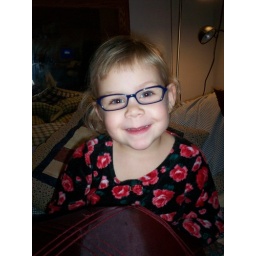
Just the glasses - this is what she looks like right now running around the house